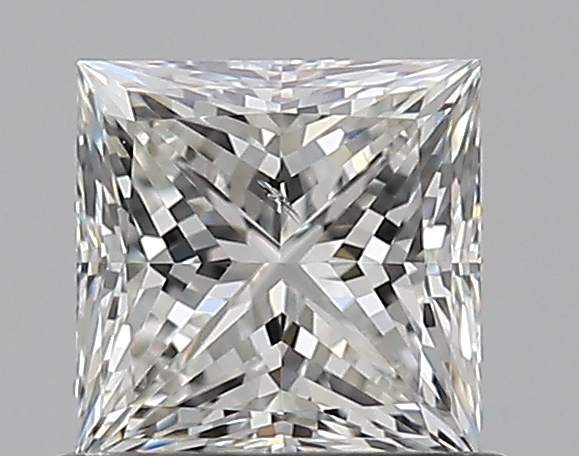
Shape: princess
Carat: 0.7
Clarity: SI2
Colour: H
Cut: EX
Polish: EX
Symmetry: EX
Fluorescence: F
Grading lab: GIA
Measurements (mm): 4.8 x 4.8 x 3.51